Petrus Apianus

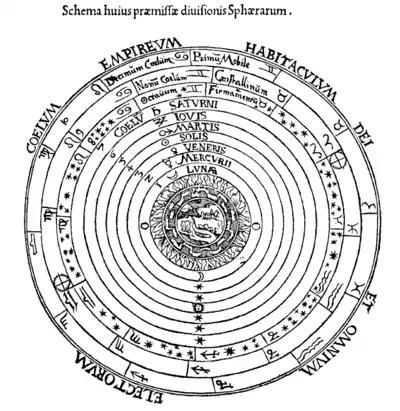
Peter Apian's geocentric cosmology from "Cosmographia", 1524

In 1527, Peter Apianus was called to the University of Ingolstadt as a mathematician and printer. His print shop started small. Among the first books he printed were the writings of Johann Eck, Martin Luther's antagonist. This print shop was active between 1543 and 1540 and became well known for its high-quality editions of geographic and cartographic works. It is thought that he used stereotype printing techniques on woodblocks. The printer's logo included the motto "Industria superat vires" in Greek, Hebrew, and Latin around the figure of a boy.